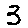
Label: 3